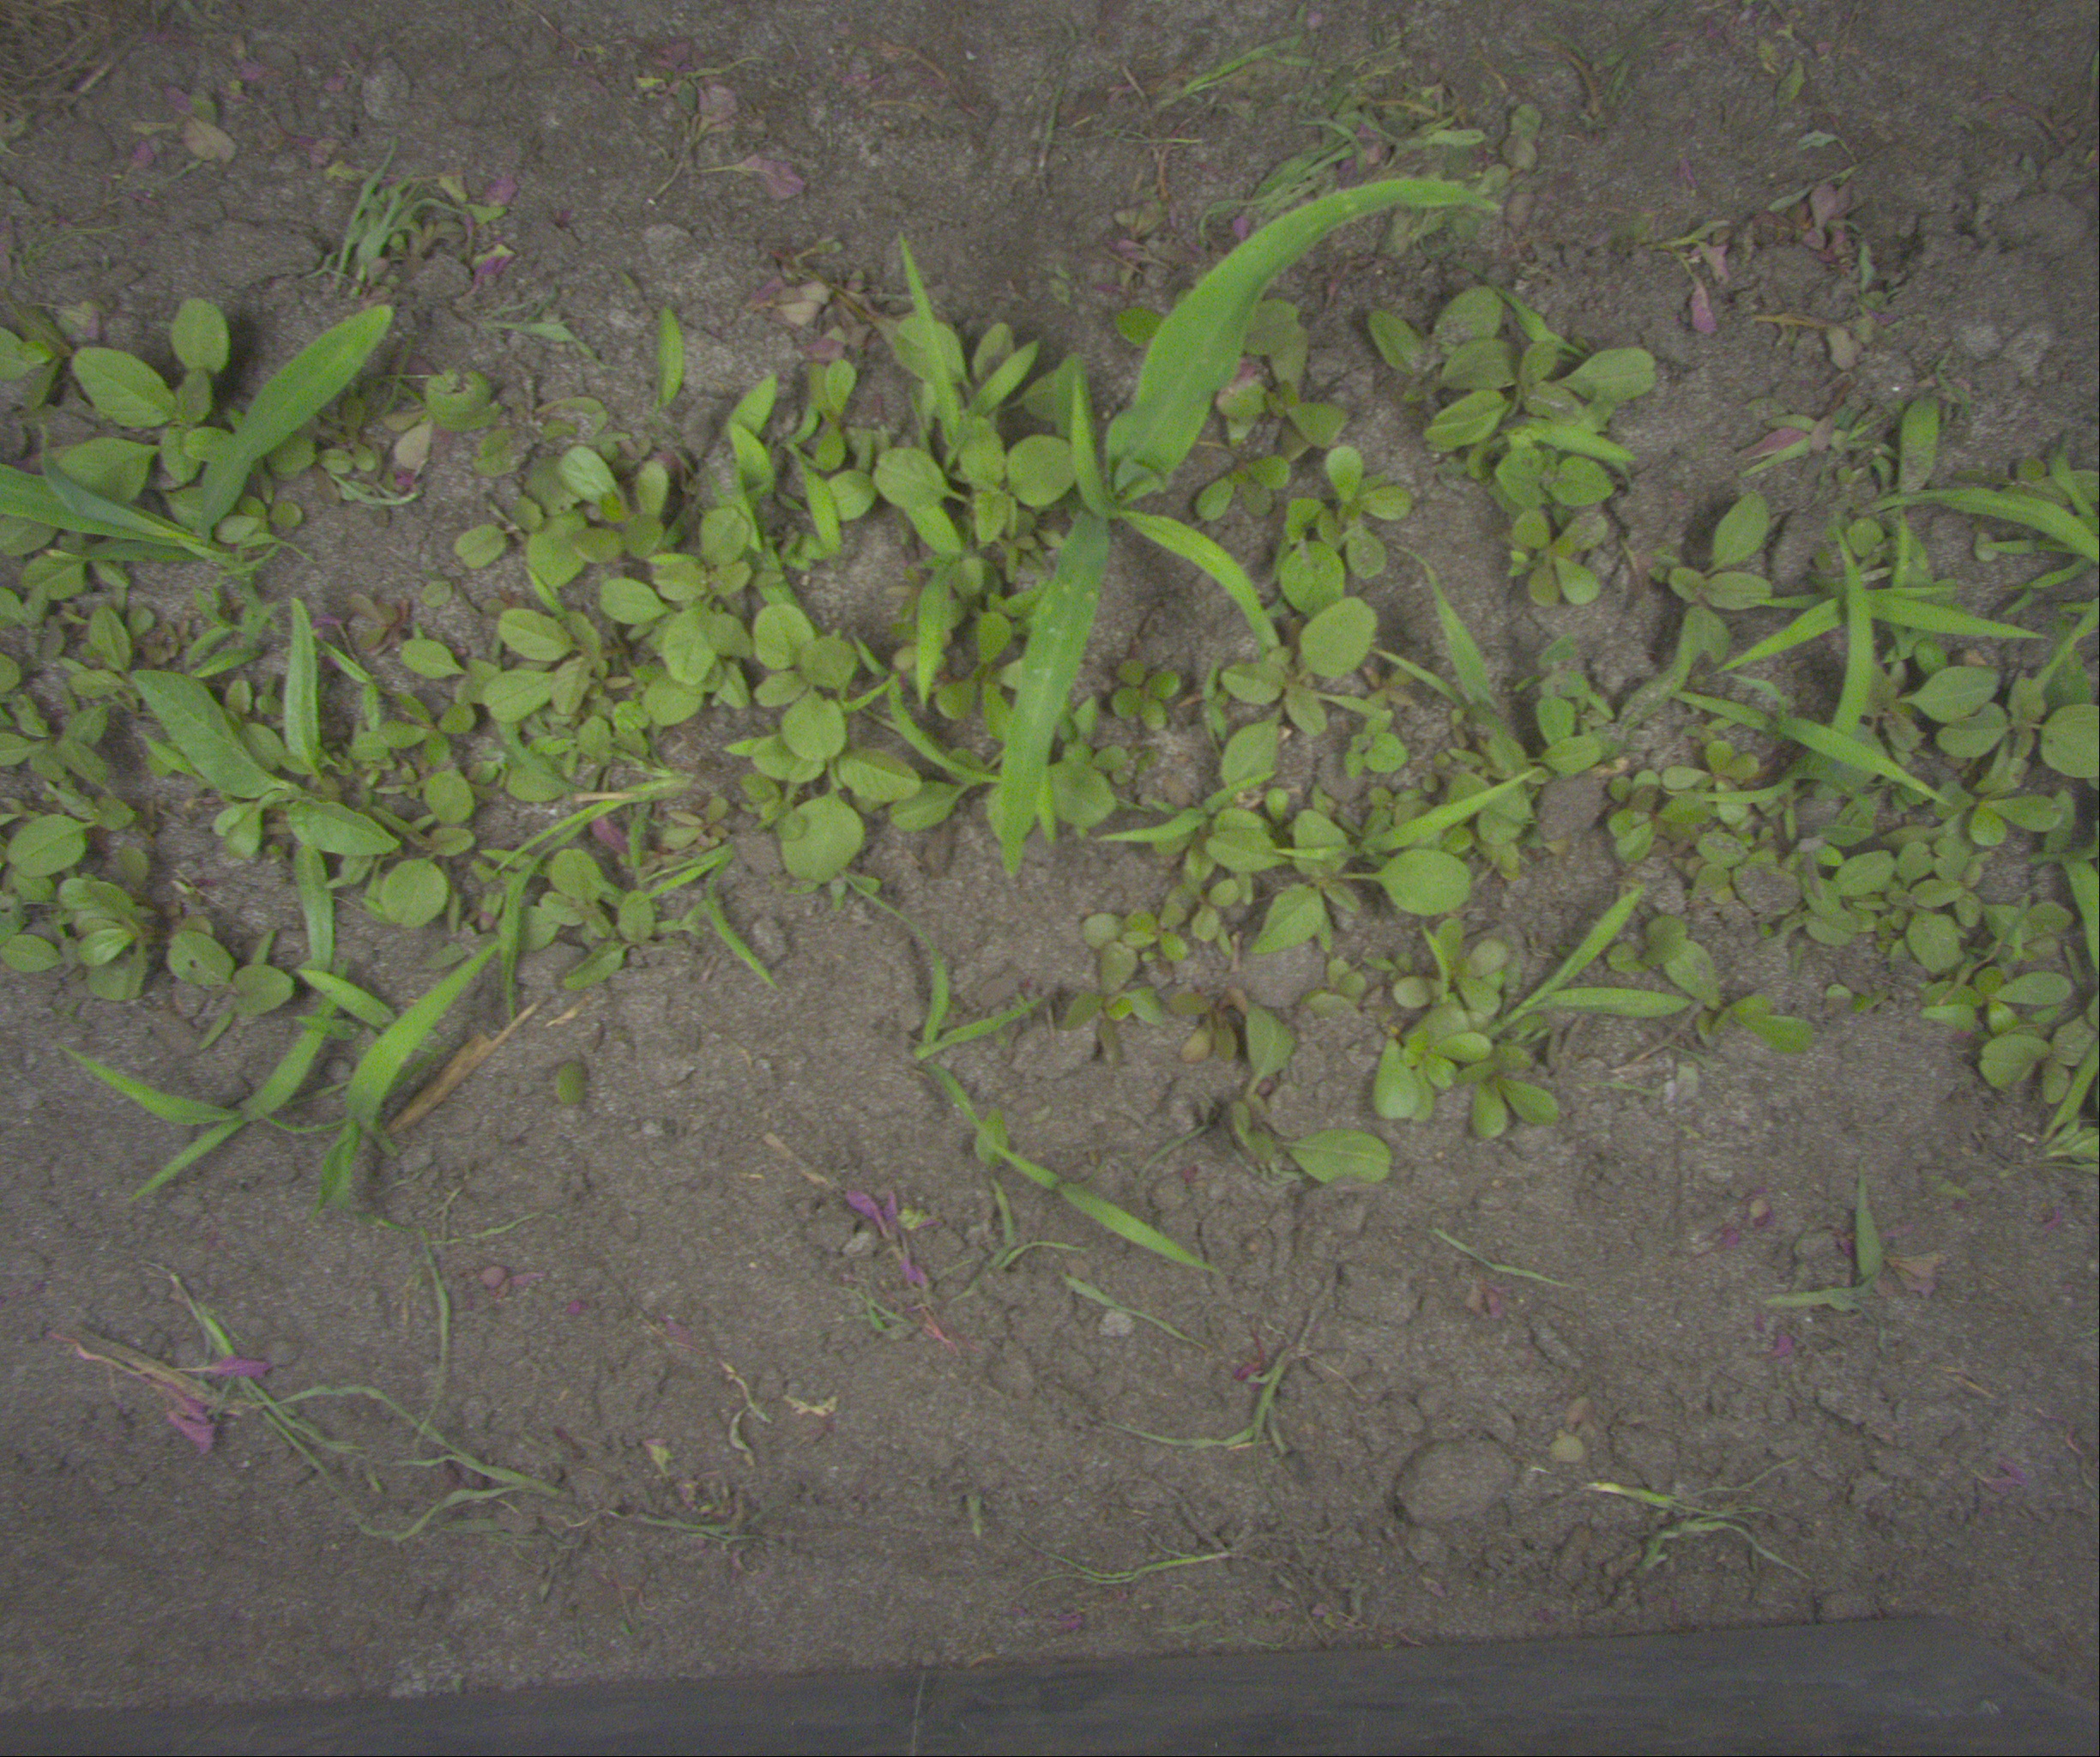
Crop: maize
Objects: maize, stem_maize